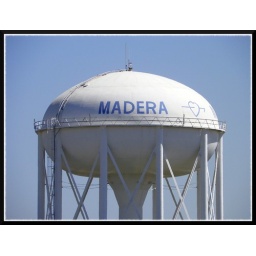
The big water tower in Madera, California.